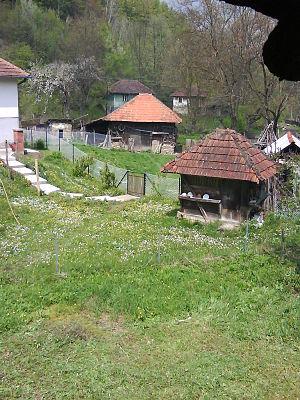
Dulene est un village de Serbie situé dans la municipalité de Pivara, district de Šumadija. Au recensement de 2011, il comptait 151 habitants.